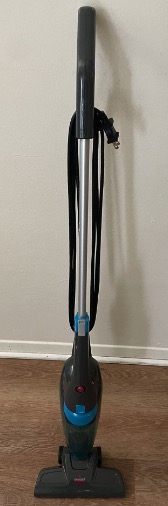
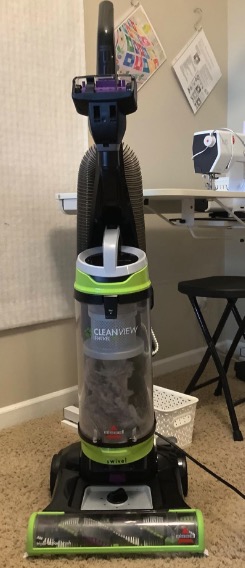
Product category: items_vacuum
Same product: no